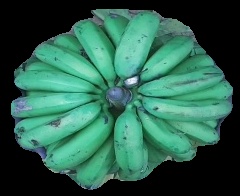
Variety: pachbale
Grade: grade2